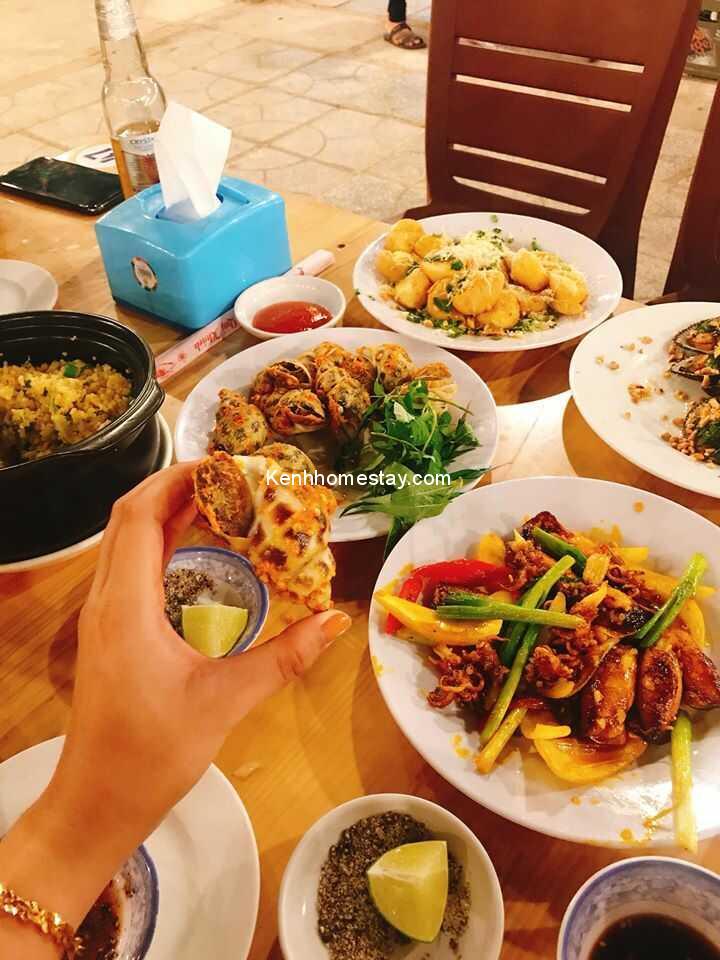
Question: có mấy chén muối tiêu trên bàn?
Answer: có hai chén muối tiêu trên bàn